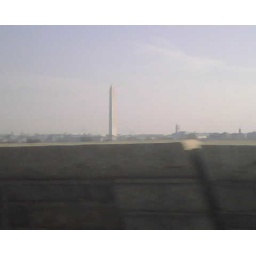
washington monument from my cell phone in a moving car